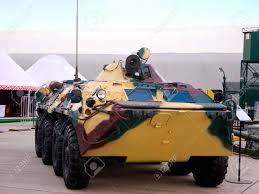
Label: BTR-70